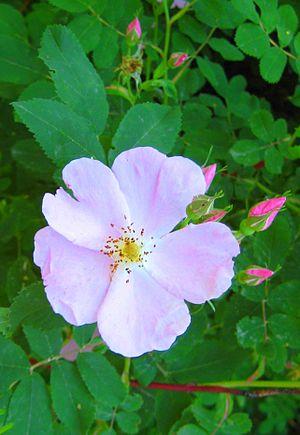
Rosa acicularis, le rosier arctique ou rose aciculaire, est une espèce de rosier sauvage, classée dans la section des Cinnamomeae, à distribution holarctique dans les régions nordiques d'Asie, d'Europe et d'Amérique du Nord.